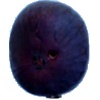
Label: Fig 1